Three acres and a cow

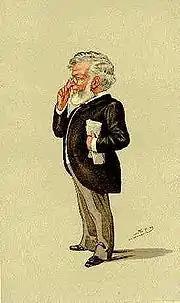
Jesse Collings was caricatured in Vanity Fair as a result of his slogan "Three acres and a cow".

"Three acres and a cow" was a slogan used by the liberal radical British land reform campaigners of the 1880s, and revived by the distributists of the 1920s. It refers to an ideal land holding for every citizen.